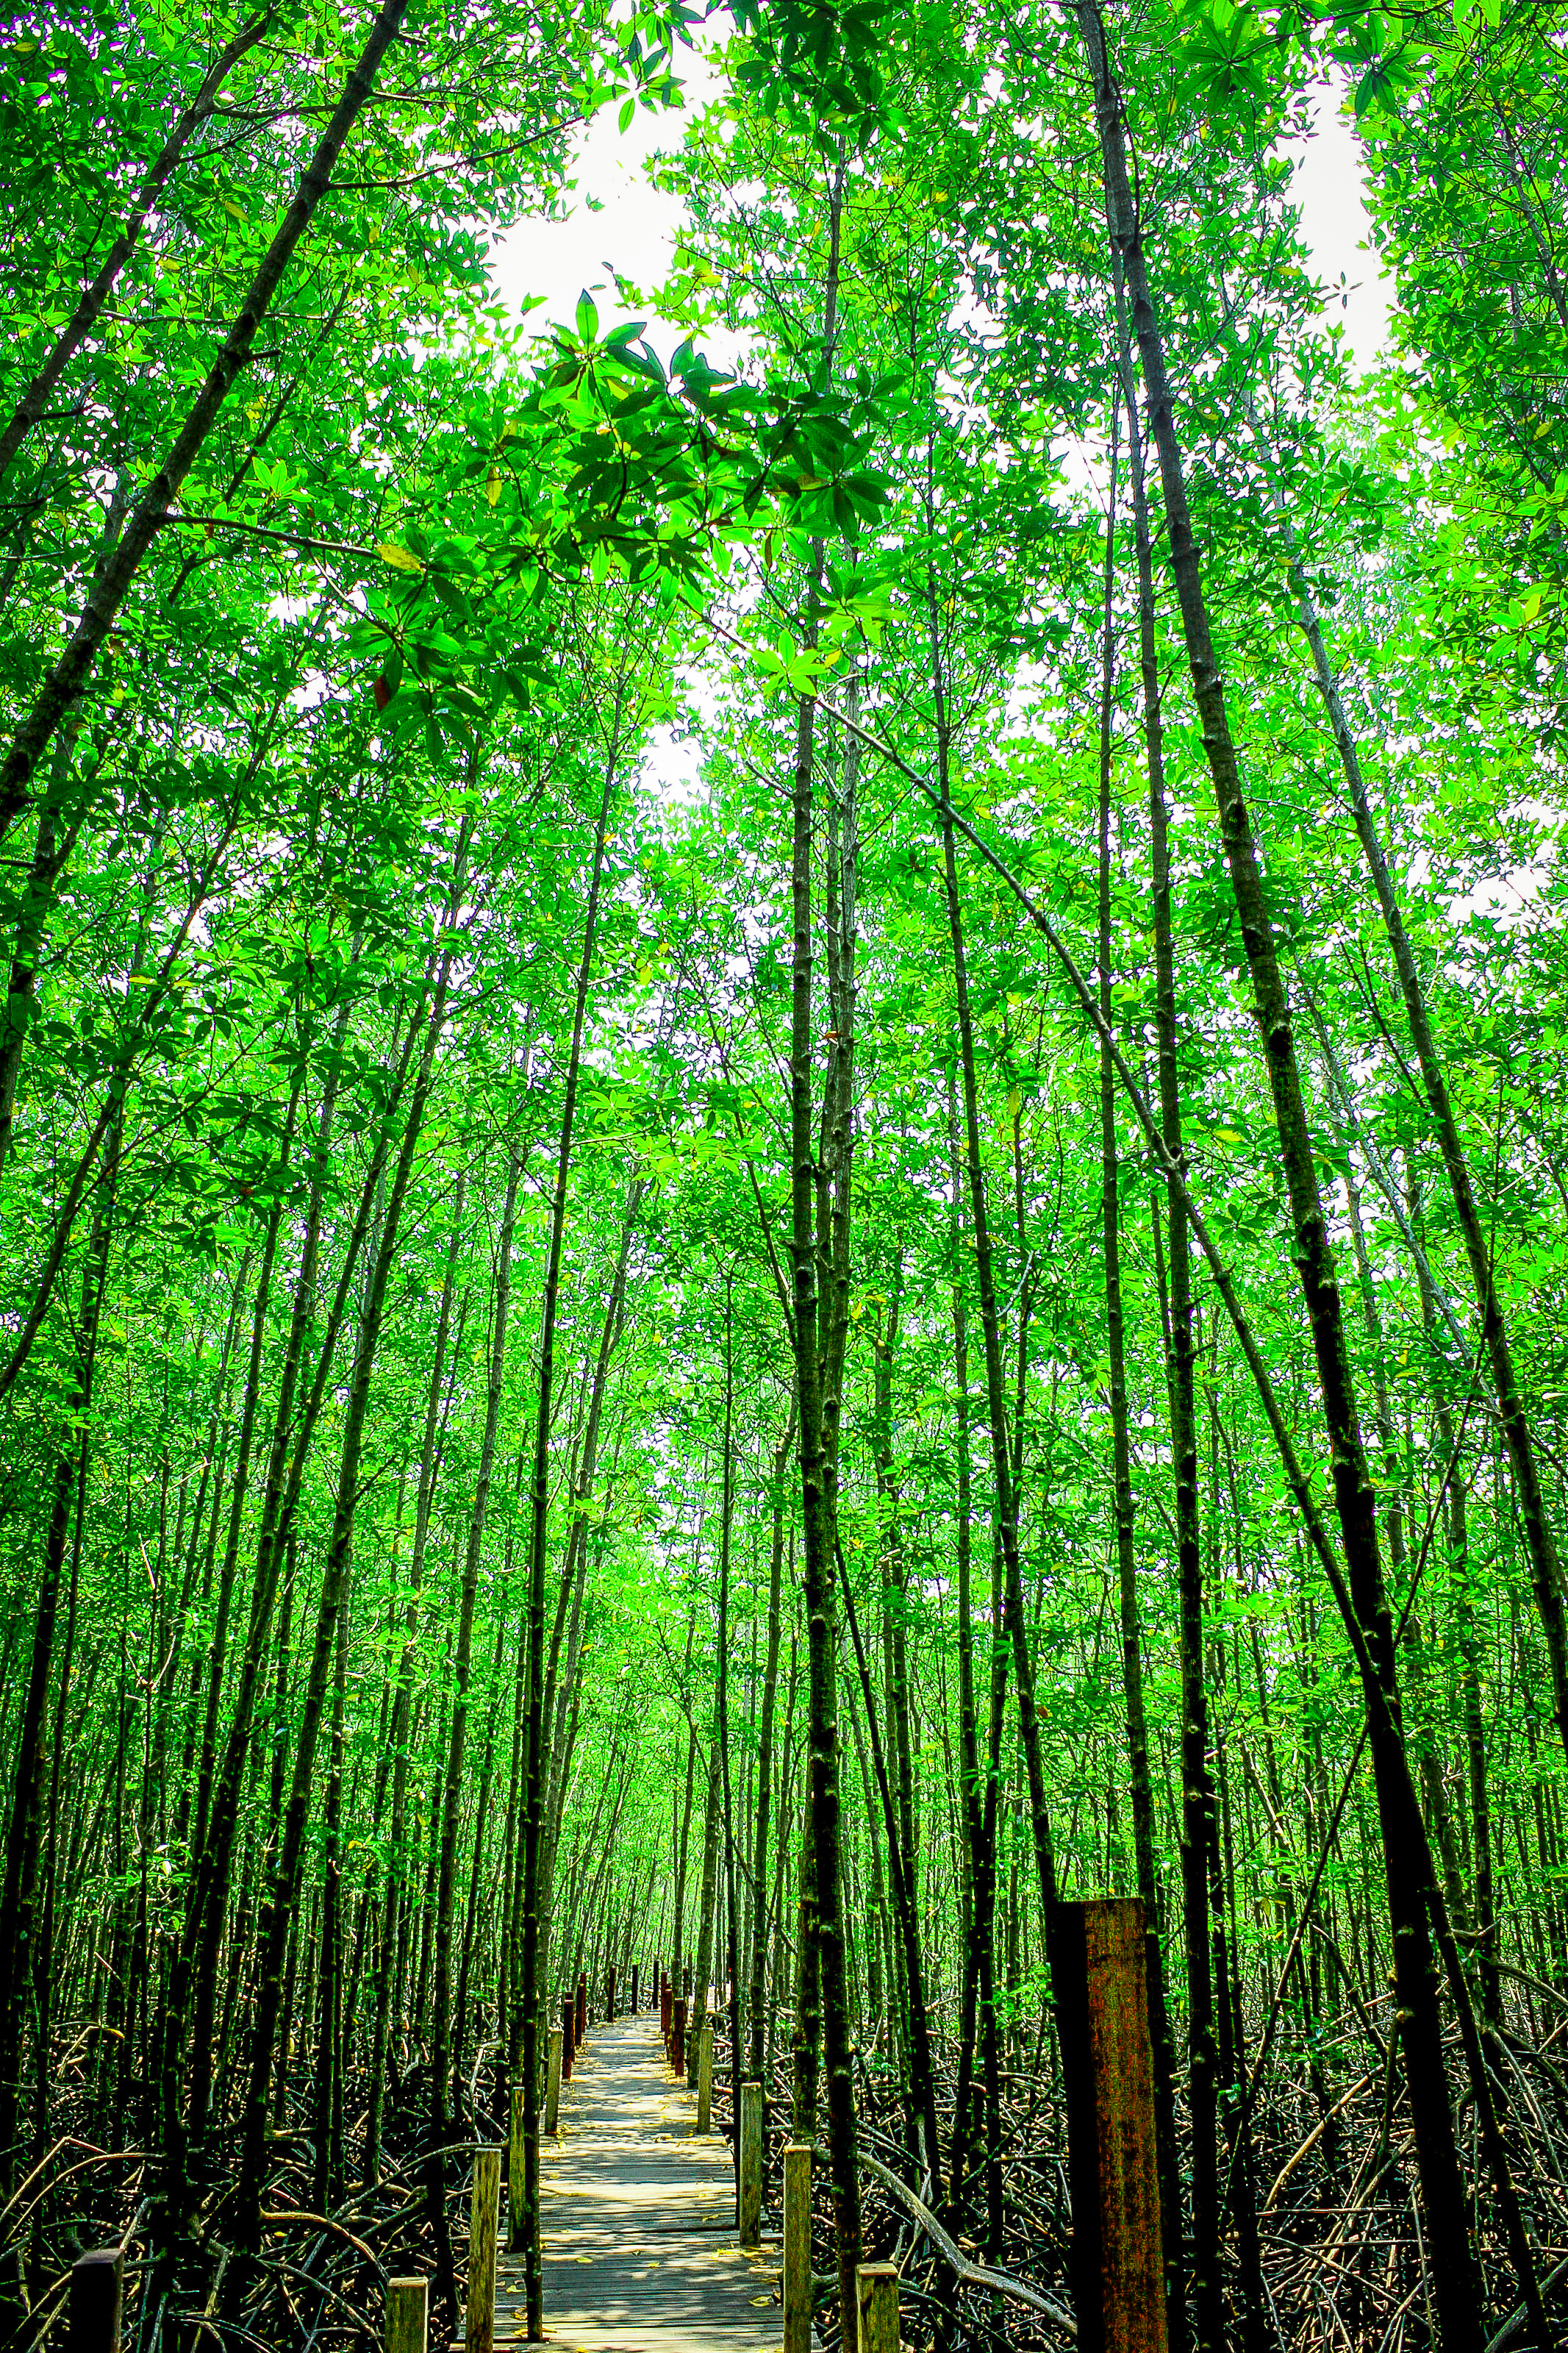
mangrove, plant, green, nature, tropical, forest, park, tree, landscape, travel, thailand, jungle, natural, water, outdoor, sea, leaf, environment, background, root, beach, branch, foliage, asia, river, wild, wood, wooden, flora, swamp, woodland, vegetation, ecosystem, nature reserve, grove, temperate broadleaf and mixed forest, old growth forest, deciduous, bamboo, spruce fir forest, northern hardwood forest concept, sunlight, temperate coniferous forest, biome, tropical and subtropical coniferous forests, valdivian temperate rain forest, rainforest, grass, trunk, riparian forest